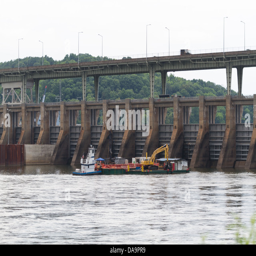
a barge operates below structure under cloudy skies